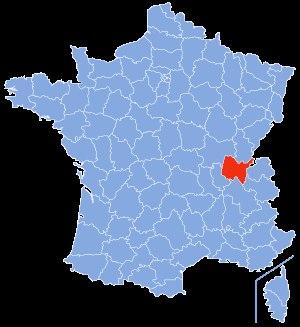
La liste des cavités naturelles les plus profondes de l'Ain recense, sous forme de tableaux, les cavités souterraines naturelles connues dans ce département français, dont le dénivelé est supérieur ou égal à cent mètres.
Oyonnax Rugby est un club français de rugby à XV fondé en 1909, basé à Oyonnax dans le département de l'Ain. Il évolue au stade Charles-Mathon.
La liste des cavités naturelles les plus longues de l'Ain recense, sous forme de tableaux, les cavités souterraines naturelles connues dans ce département français, dont le développement est supérieur ou égal à cinq cents mètres.